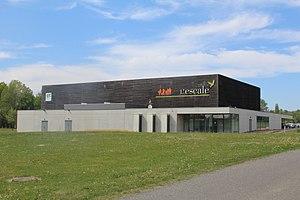
L'Escale, complexe sportif et culturel situé à Saint-Jean-sur-Veyle
Saint-Jean-sur-Veyle est une commune française, située dans le département de l'Ain en région Auvergne-Rhône-Alpes. Peuplée de 1149 habitants en 2017, elle fait partie de la Bresse savoyarde non loin de la Dombes, du Mâconnais et du Beaujolais et connaît une croissance démographique depuis quelques années.